Pahvant

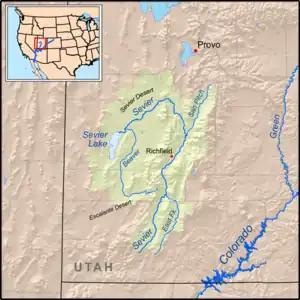
Map showing the Sevier Lake/ Sevier River drainage basin, where the Pahvants lived.

Pahvants lived west of the Wasatch Range in the Pavant Range towards the Nevada border along the Sevier River in the desert around Sevier Lake and Fish Lake, therefore they called themselves "Pahvant", meaning "living near the water", or "water people". The Moanunts, another Ute band, lived on the other side of Sevier River. The two bands had the same dialect, but were two distinct groups of people. In their way of living they resembled their neighbors, the Kaibab Paiute, and intermarried with neighboring Goshute and Southern Paiute.